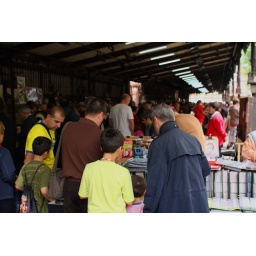
The book market in Barcelona.